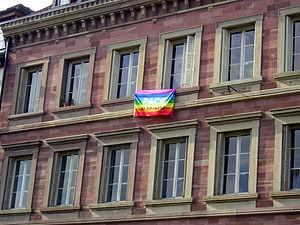
Le sommet de l'OTAN Strasbourg-Kehl 2009 est le 21ᵉ sommet de l'OTAN, conférence diplomatique réunissant dans les villes de Strasbourg en France et de Kehl et Baden-Baden en Allemagne les 3 et 4 avril 2009 les chefs d'États et de gouvernement des pays membres de l'Organisation du traité de l'Atlantique nord. Le sommet marque le soixantième anniversaire de la création de cette organisation. Il doit également signer le retour de la France dans le commandement militaire intégré de l'OTAN que le général de Gaulle avait décidé de quitter en 1966. Il marque aussi la première visite sur le sol français et allemand du président américain Barack Obama qui rencontrera pour la première fois ses homologues européens.